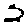
Label: 2